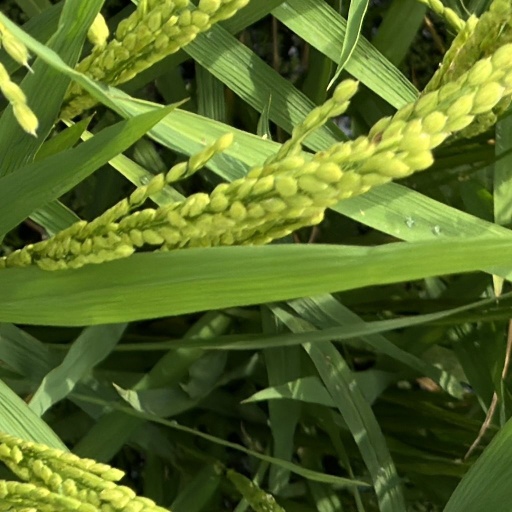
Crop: rice